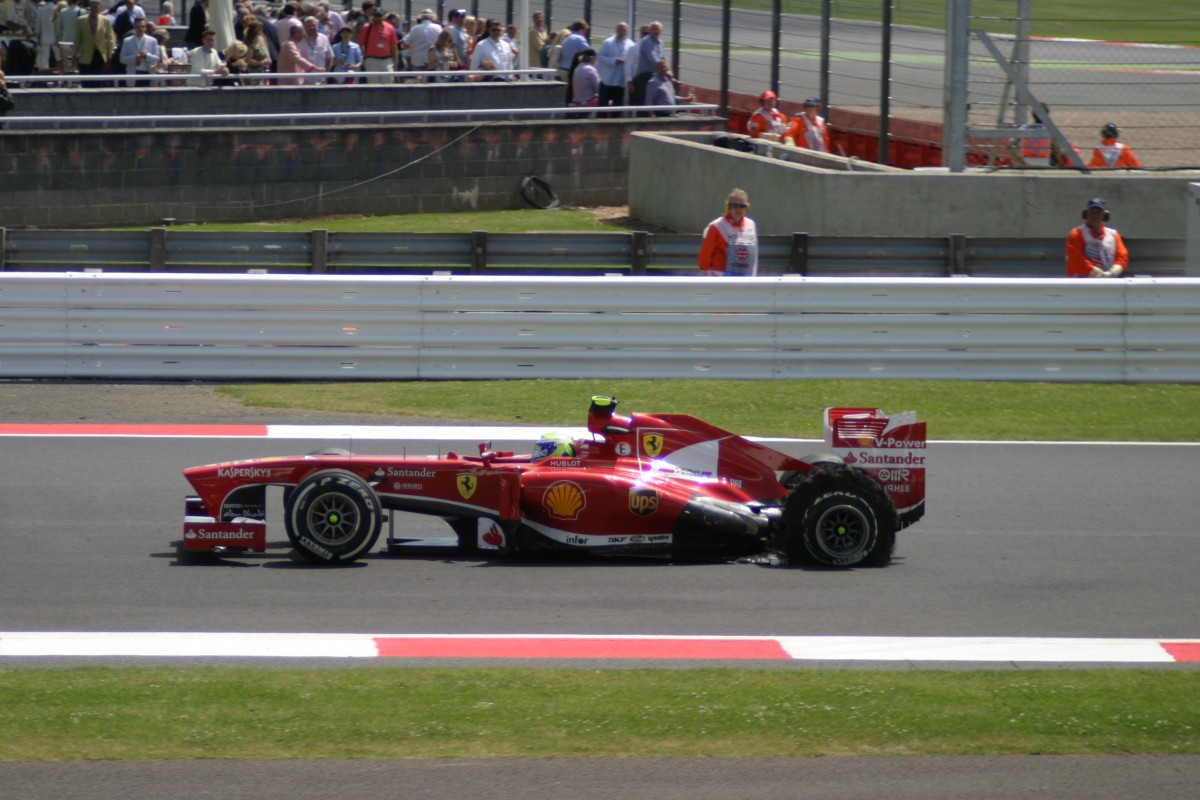
Tags: vehicle, sports car, race car, race track, motorsport, formula one, auto racing, automobile make, automotive design, sport venue, performance car, formula racing, indycar series, open wheel car, sports prototype, stock car racing